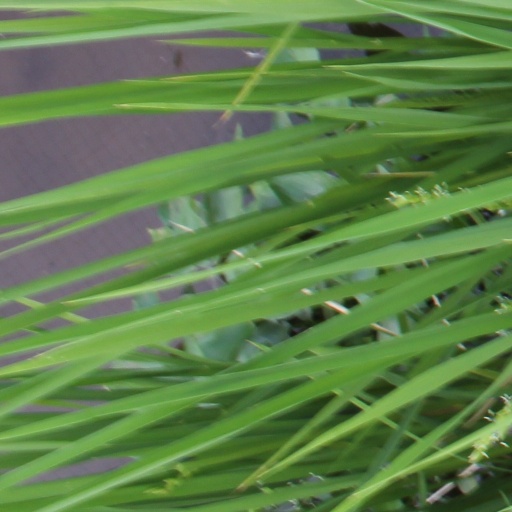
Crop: rice